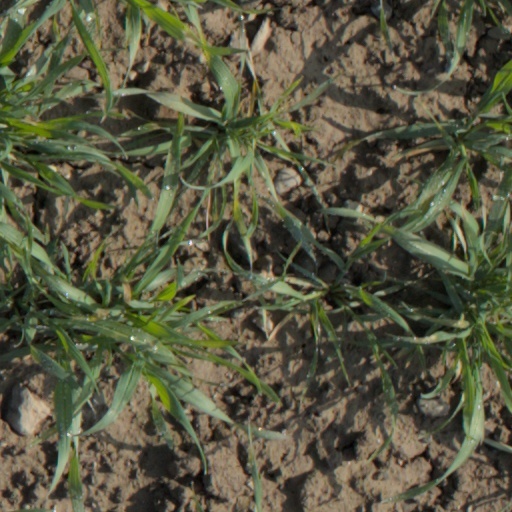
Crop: wheat